Paranapiacaba

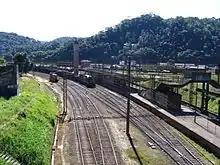
Railway and clock tower

In order to preserve the heritage status of Paranapiacaba as a well-preserved railway town, the government of Brazil decreed it to be a historic district and initiated further steps to preserve its heritage status and encourage its development as a suburb of São Paulo and to promote tourism. The objective of this project is to preserve the natural, cultural, and industrial heritage and ensure economic progress of the town in particular and the region as a whole.